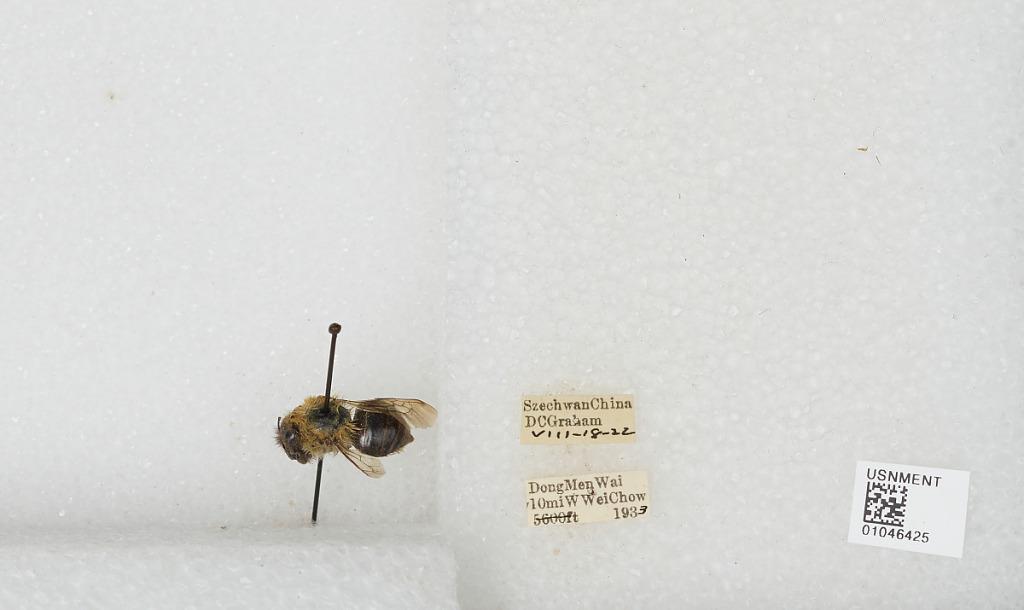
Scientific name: Bombus sp.
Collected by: D. Graham
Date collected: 1933-8-18
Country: China
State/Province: Sichuan
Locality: Dong Men Wai 10 miles West Wei Chow